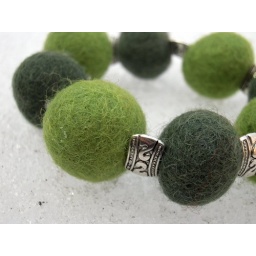
Felted Wool balls and silver bead bracelet greens by TreasureGoddess